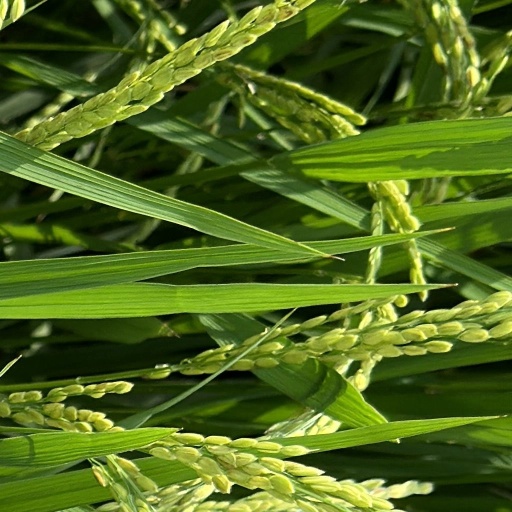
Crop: rice